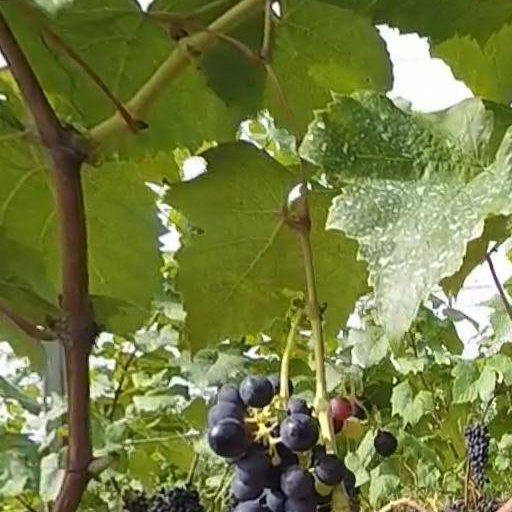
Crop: grape